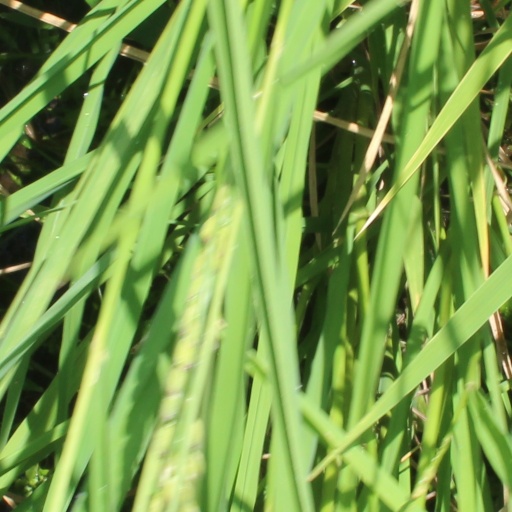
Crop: rice